A Woman Alone (1936 film)

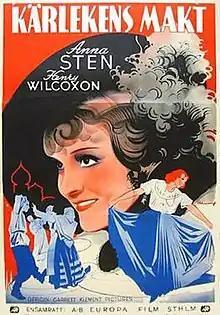
Swedish film poster

A Woman Alone, also released as Two Who Dared, is a 1936 British drama film directed by Eugene Frenke and starring Anna Sten, Henry Wilcoxon and Viola Keats.